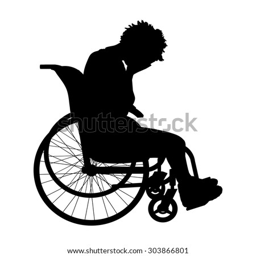
vector silhouette of a woman in a wheelchair .